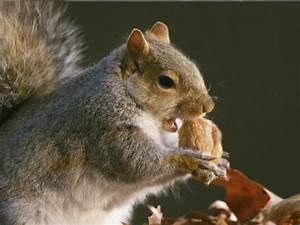
Label: scoiattolo